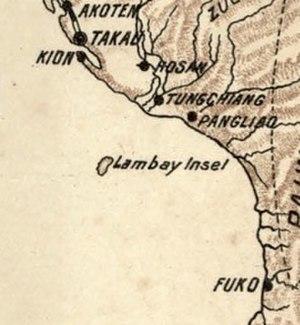
L'île Lamay ou Petite Liuqiu est une île administrée par Taïwan sous le nom de canton de Liuqiu appartenant au comté de Pingtung. Couvrant une superficie de 6,8 km², elle se situe à 15 km à l'ouest de la commune de Donggang. Elle constitue la seule grande île de corail de Taïwan. La population totale de l'île atteint environ 13 000 habitants répartie dans huit villages.